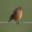
Label: bird